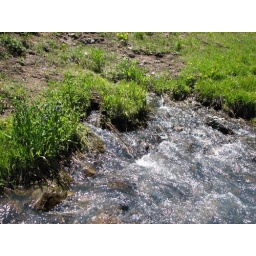
Cold, fresh water comes out of the ground here. Father's Day hike to Opal Lake, near Pagosa Springs, Colo.